Banco Popular de Puerto Rico

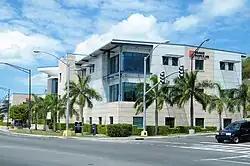
The Banco Popular Virgin Islands regional office in Charlotte Amalie.

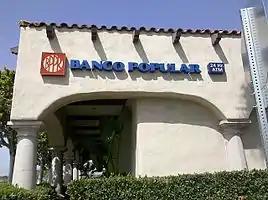
A location in Anaheim Hills. This branch has since been sold to Banc of California.

For its 100th Anniversary celebration, Popular gathered a group of Latin-American musicians in an effort to create a musical televised show. After the large success of this venture, the company began to produce annual live Christmas concerts and television specials with various Puerto Rican and international singers and artists. The concerts and specials are aired on local television stations and then released on CDs and DVD.